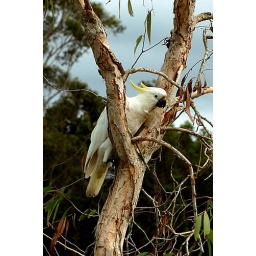
Shot from my bedroom window in Cooroy Gardens, south east Queensland.